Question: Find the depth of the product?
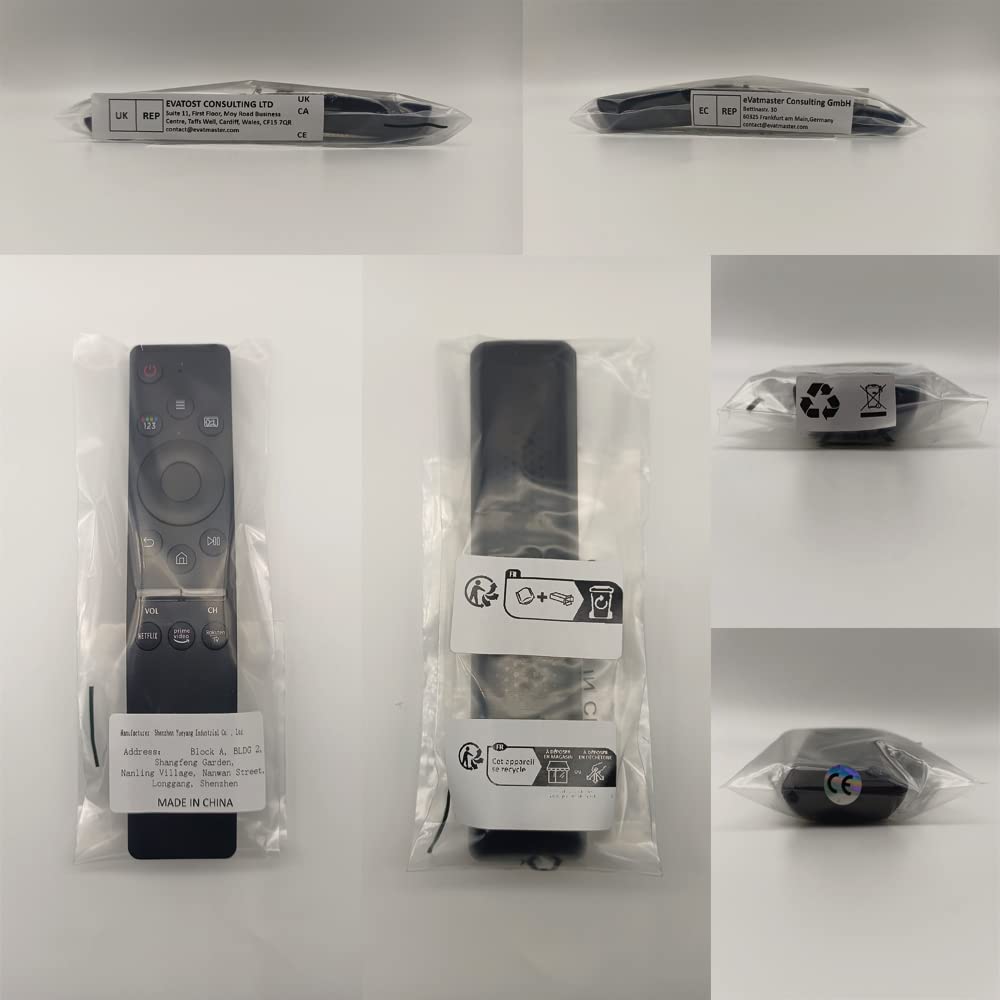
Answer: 4.0 inch